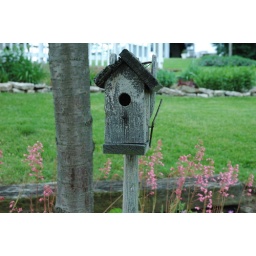
A close up of the bird house in the parent's backyard.